Tube Slider

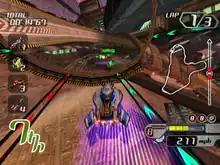
Gameplay screenshot.

"Tube Slider" is a futuristic racing game in the vein of "F-Zero" and "Wipeout", where players compete in a high-speed formula racing championship. The game is set on Earth in the middle of the 21st century, where hydrogen-based power has replaced fossil fuels and spelled the end of motorsports. Despite the peaceful and environmental preservationist culture of the world, people sought to satisfy their desire for speed and competition, leading to the birth of a new sport based around tube sliding. The game is unique in the fact, like its name, the vehicles race through transparent tubes that are often suspended off the ground and lacking in hazards. There are eight futuristic formula vehicles to choose from, each one varying in terms of performance. The objective is to pilot a vehicle through a track and compete against other opponents, either human or computer-controlled.